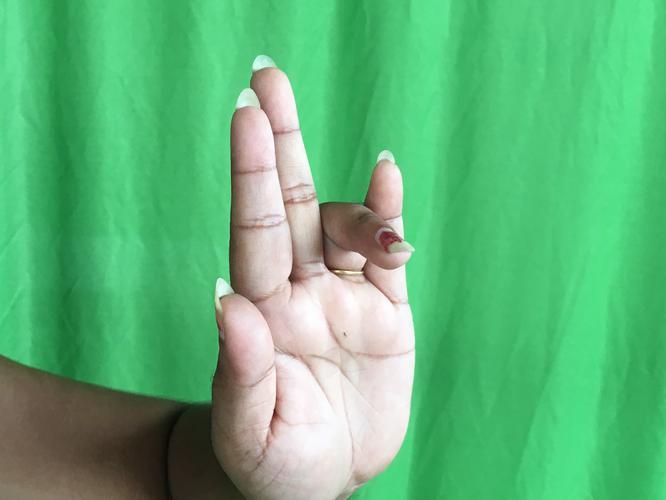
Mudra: Tripathaka
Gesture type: single_hand